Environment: real
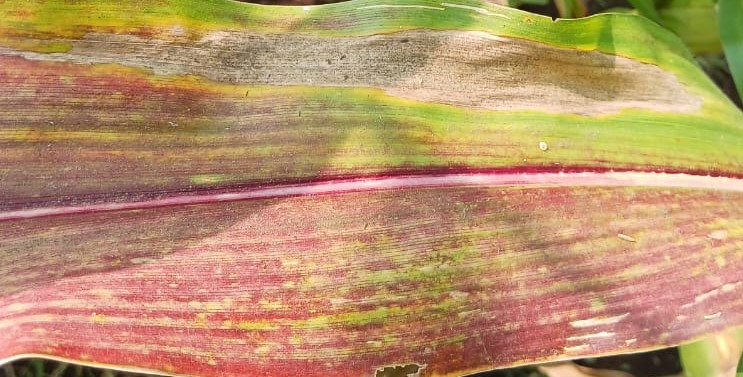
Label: phosphorus_deficiency